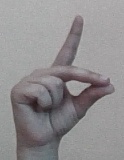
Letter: ta